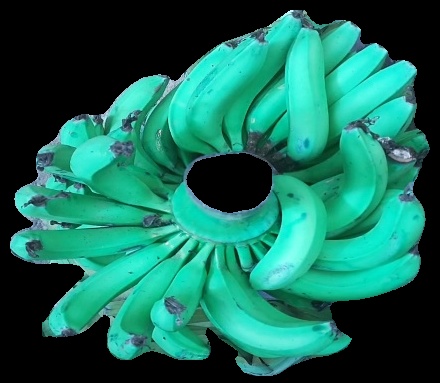
Variety: pachbale
Grade: grade3